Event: Nepal Earthquake
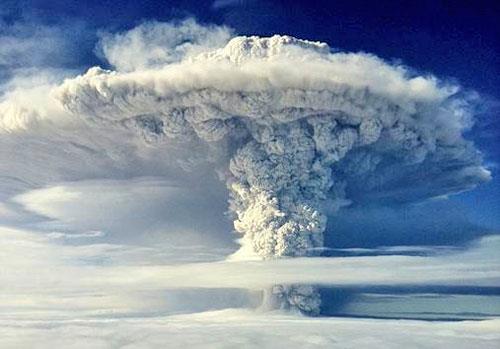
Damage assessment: no_damage